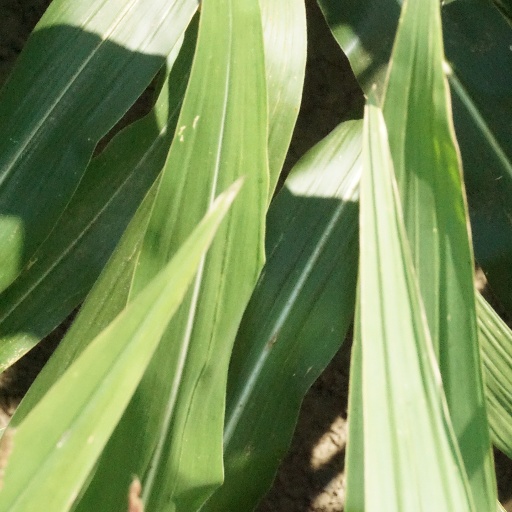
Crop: maize; corn